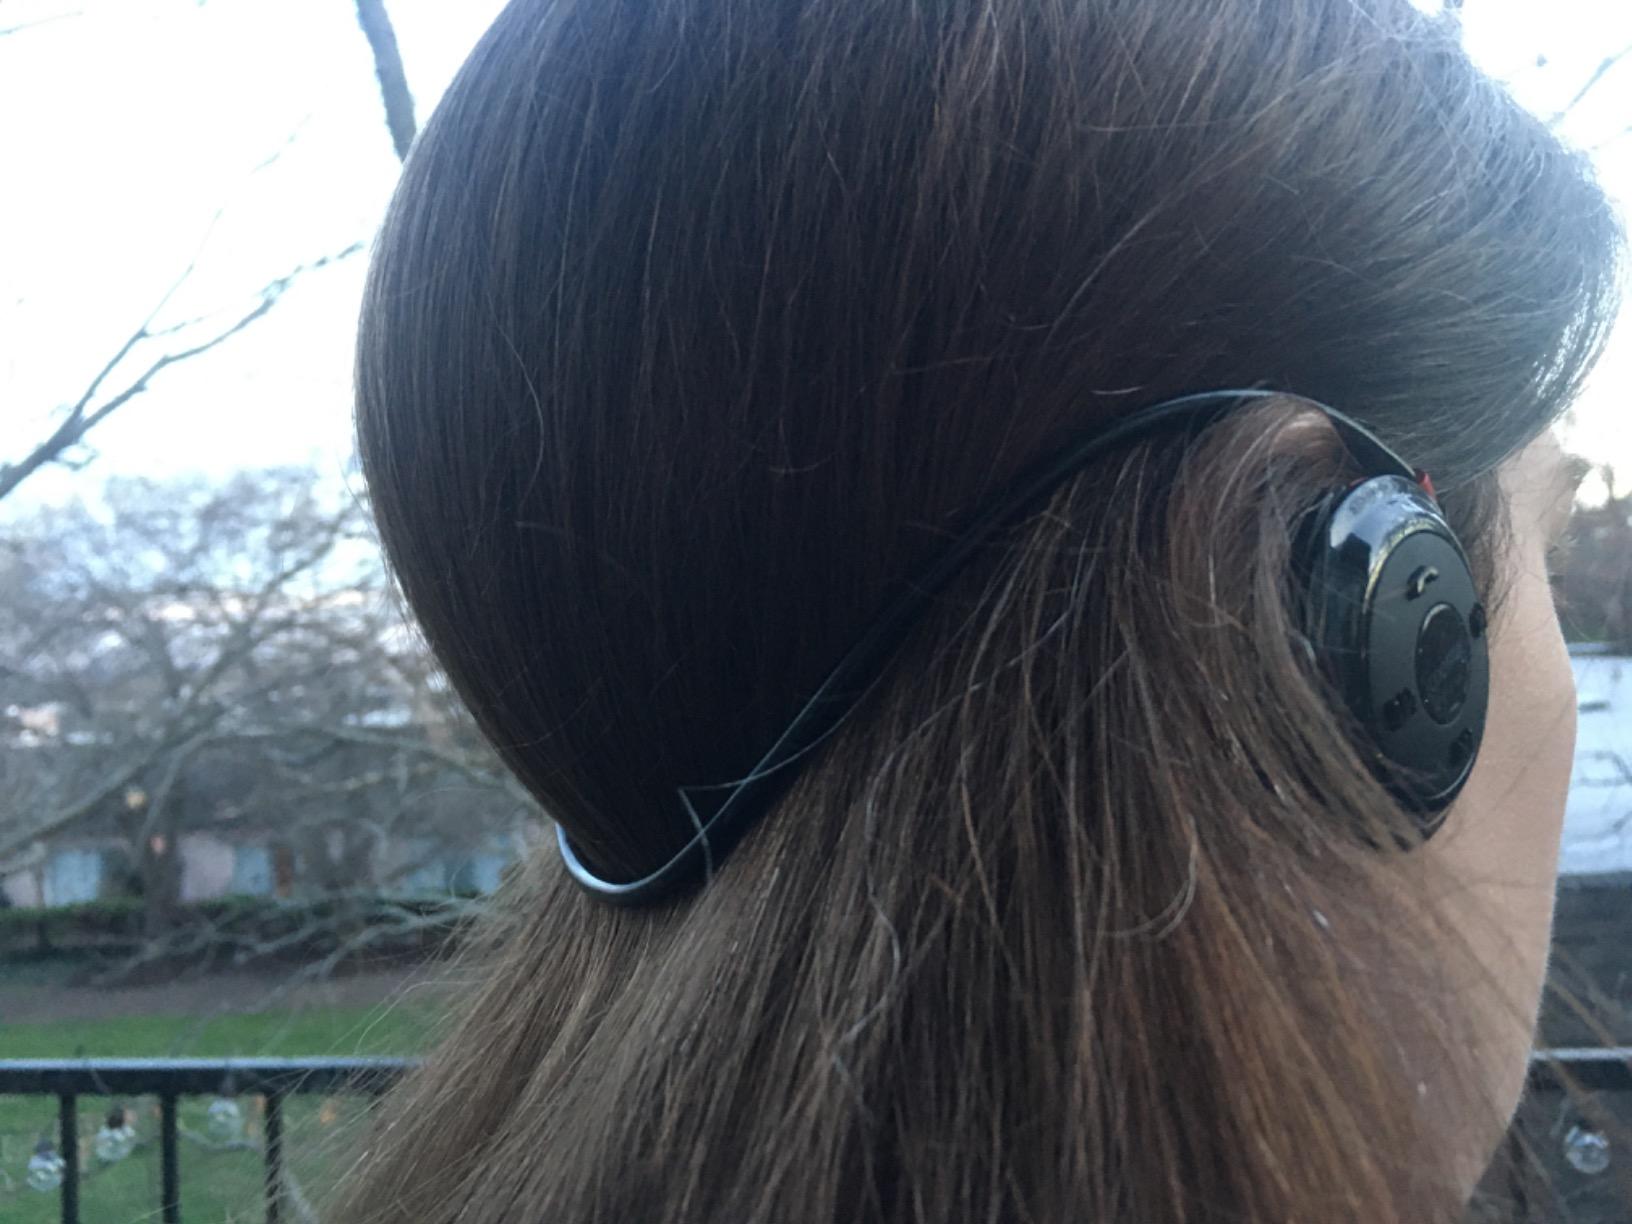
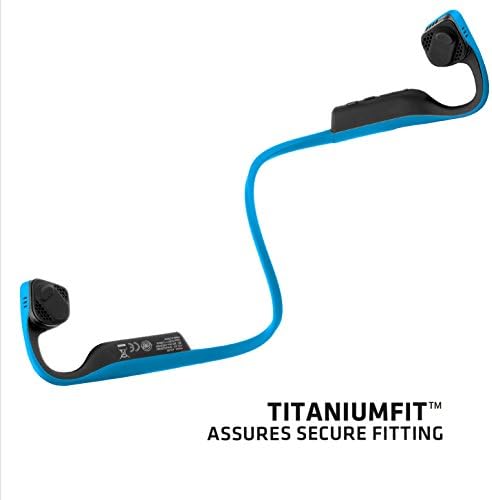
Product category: headphones
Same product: no